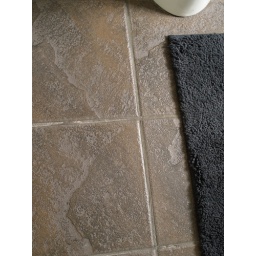
the floor in the bathroom